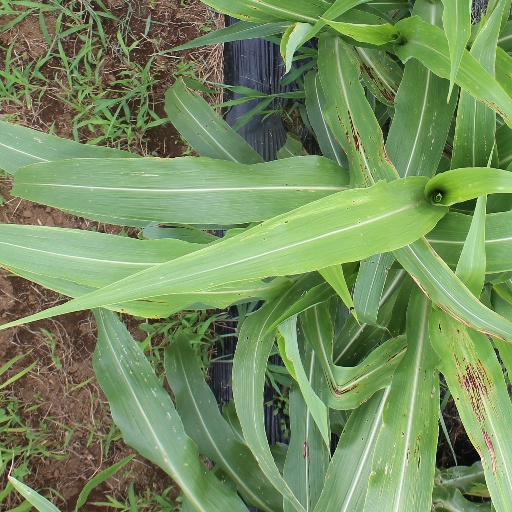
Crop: sorghum